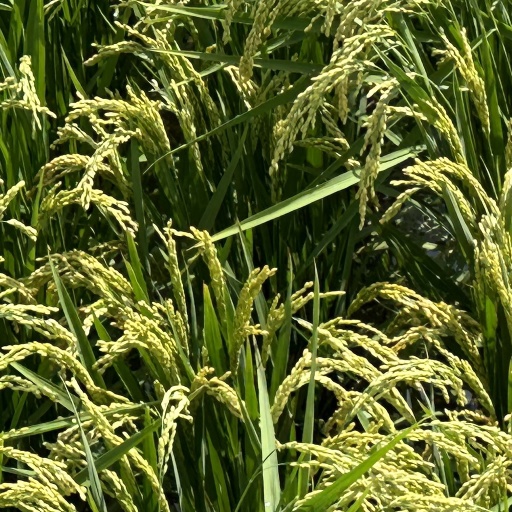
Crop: rice